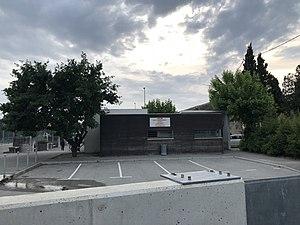
OPL de Canourgues à Salon de Provence: espace Franscisco Barron dit GOSL ou Archipel
Salon-de-Provence est une commune française située dans le département des Bouches-du-Rhône, en région Provence-Alpes-Côte d'Azur.